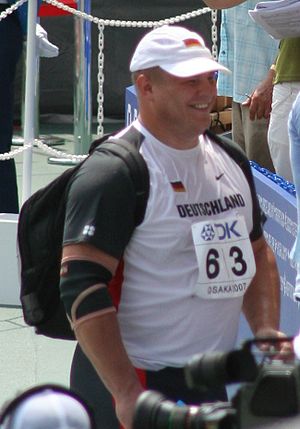
Ralf Bartels
Ralf Bartels
Ralf Bartels er en tysk atletikudøver, der vandt guld i kuglestød ved EM i Göteborg i 2006. Han vandt desuden bronze i samme disciplin ved VM i Helsingfors i 2005.